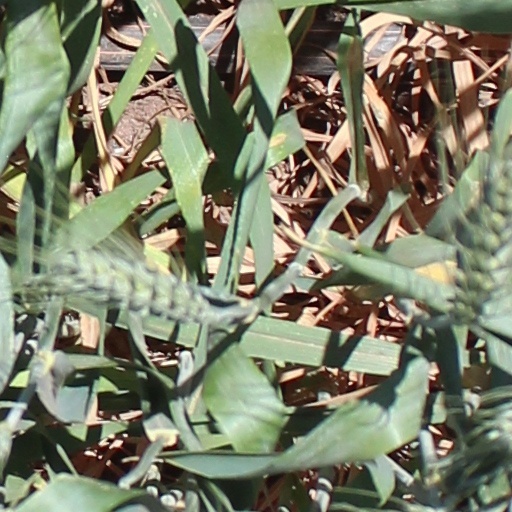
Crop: wheat